Orlyonok

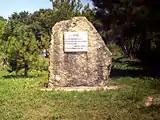
Orlyonok Memorial Stone

There is no single official Orlyonok uniform, instead, there are uniforms for different camps. Also, while not strictly enforced, eaglets, while at the camp, wear colored neckerchiefs, which have different color combinations for different camps.